Aa Dekhen Zara

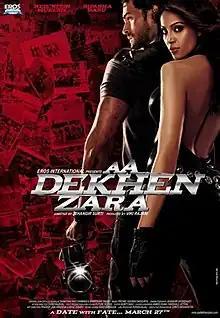
Theatrical release poster

Aa Dekhen Zara ("Come, Let's See") is a 2008 Indian Hindi-language science fiction thriller film written by Sheershak Anand, starring Neil Nitin Mukesh, who plays a photo journalist, and Bipasha Basu, as a disc jockey. The film is the directorial debut of Jehangir Surti.